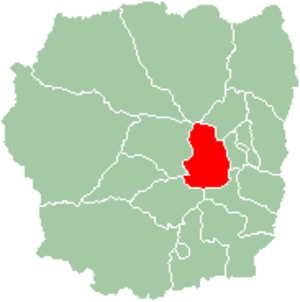
Carte de localisation de la région d'Arivonimamo dans la province d'Antananarivo.
Arivonimamo est une commune urbaine située dans la Province de Tananarive, au centre de Madagascar.